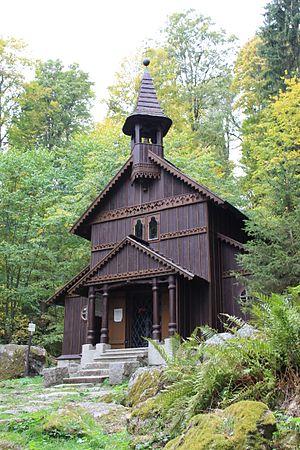
Stožec est une commune du district de Prachatice, dans la région de Bohême-du-Sud, en République tchèque. Sa population s'élevait à 195 habitants en 2018.